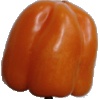
Label: Pepper Orange 1